2006 Chick-fil-A Bowl

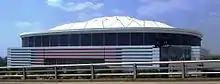
The Georgia Dome in Atlanta, Georgia, hosted the Chick-fil-A Bowl.

The 2006 Chick-fil-A Bowl was a college football bowl game between the Georgia Bulldogs and the Virginia Tech Hokies at the Georgia Dome in Atlanta, Georgia. With sponsorship from Chick-fil-A, it was the 39th edition of the game previously (and later) known as the Peach Bowl. Georgia represented the Southeastern Conference (SEC) and Virginia Tech represented the Atlantic Coast Conference (ACC) in the competition. The game was the final game of the 2006 football season for each team and resulted in a 31–24 Georgia victory, even though spread bettors favored Virginia Tech to win by three points. In exchange for the right to pick the first ACC team after the Bowl Championship Series selections, bowl representatives paid US$3.25 million to the ACC, while the SEC, whose fifth team was selected, received $2.4 million. The combined $5.65 million payout was the seventh-largest among all college football bowl games, and the fourth-largest non-BCS bowl game payout.